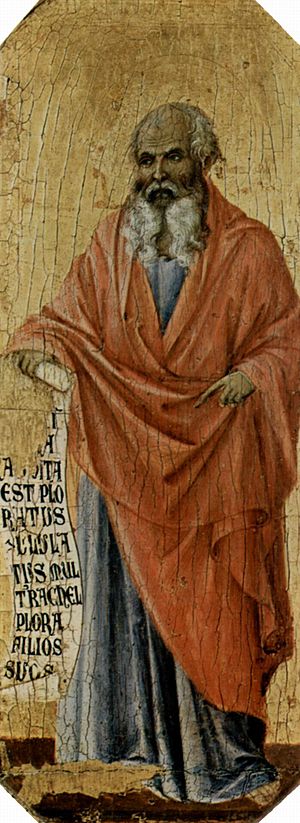
Jeremias' Bog
Jeremias
Jeremias' Bog, er den anden bog i De profetiske skrifter i Det Gamle Testamente og Tanakh. Bogen er placeret efter Esajas' bog og umiddelbart efter Jeremias' Bog følger Klagesangene, som traditionelt også tilskrives Jeremias.